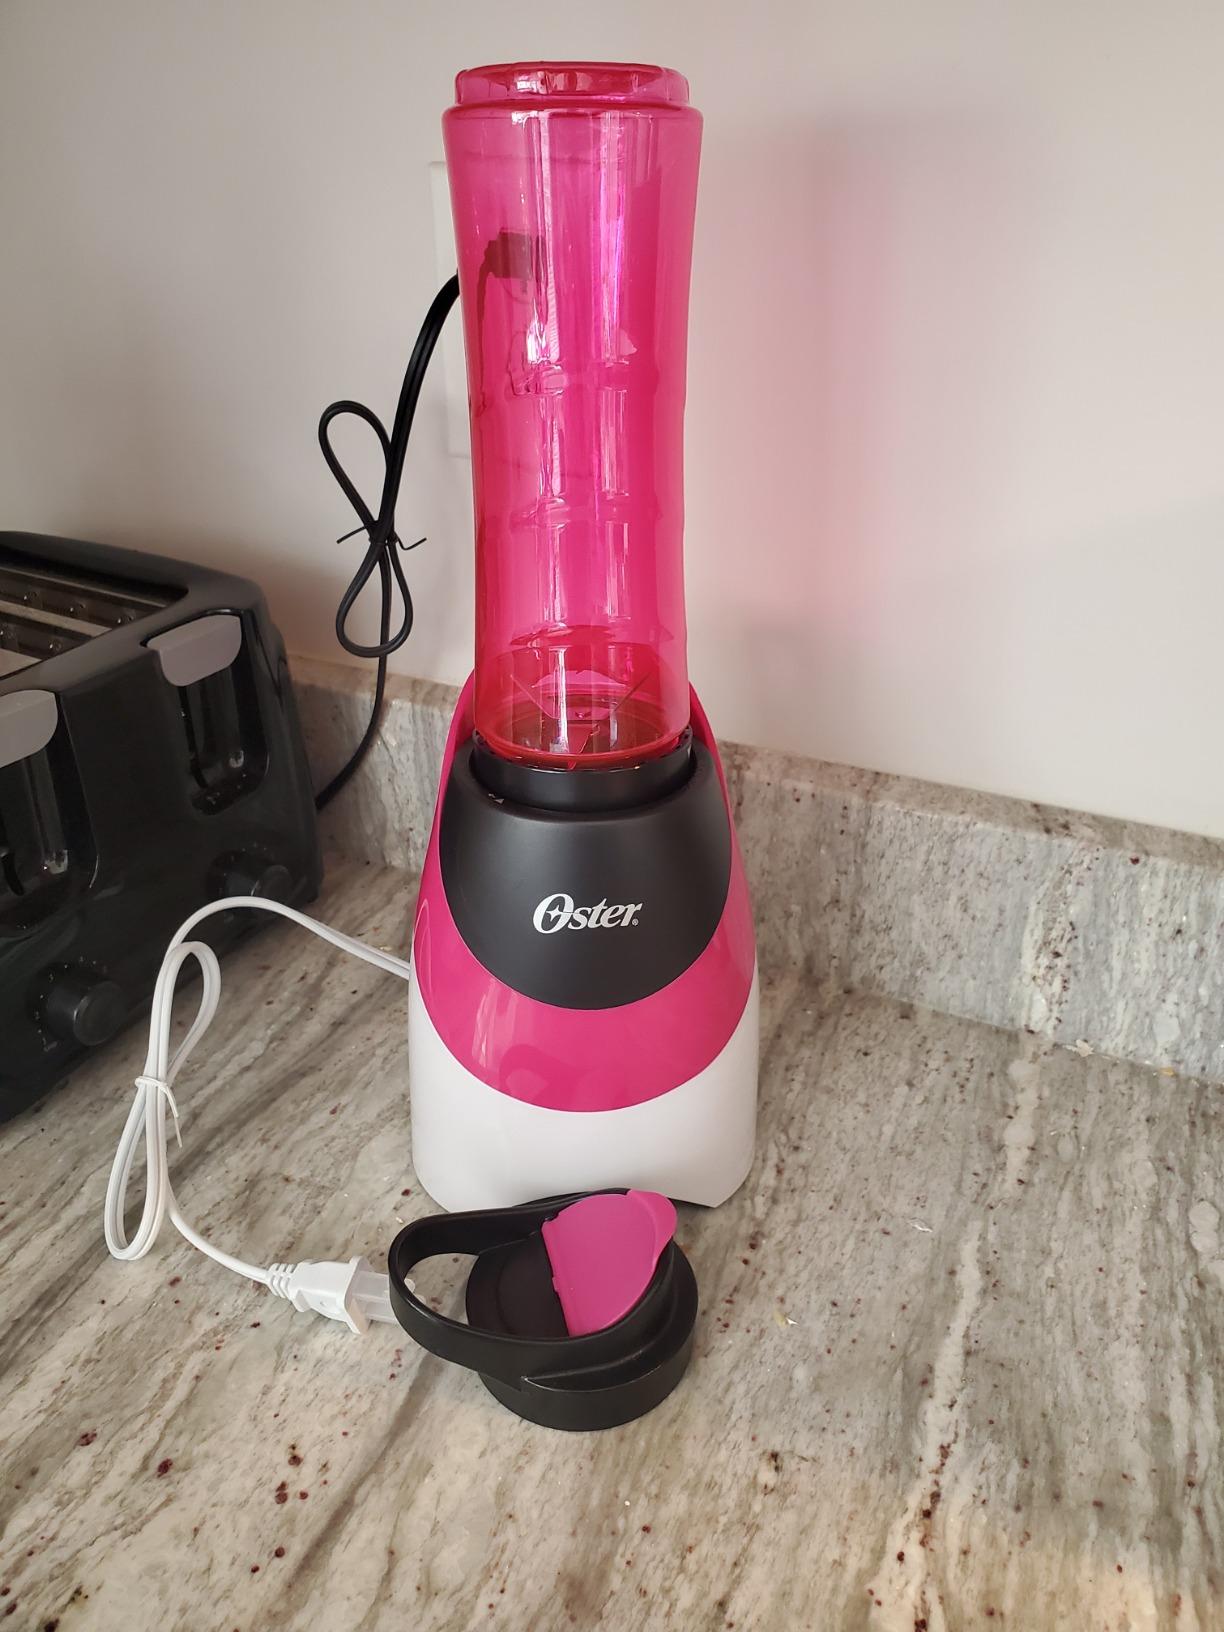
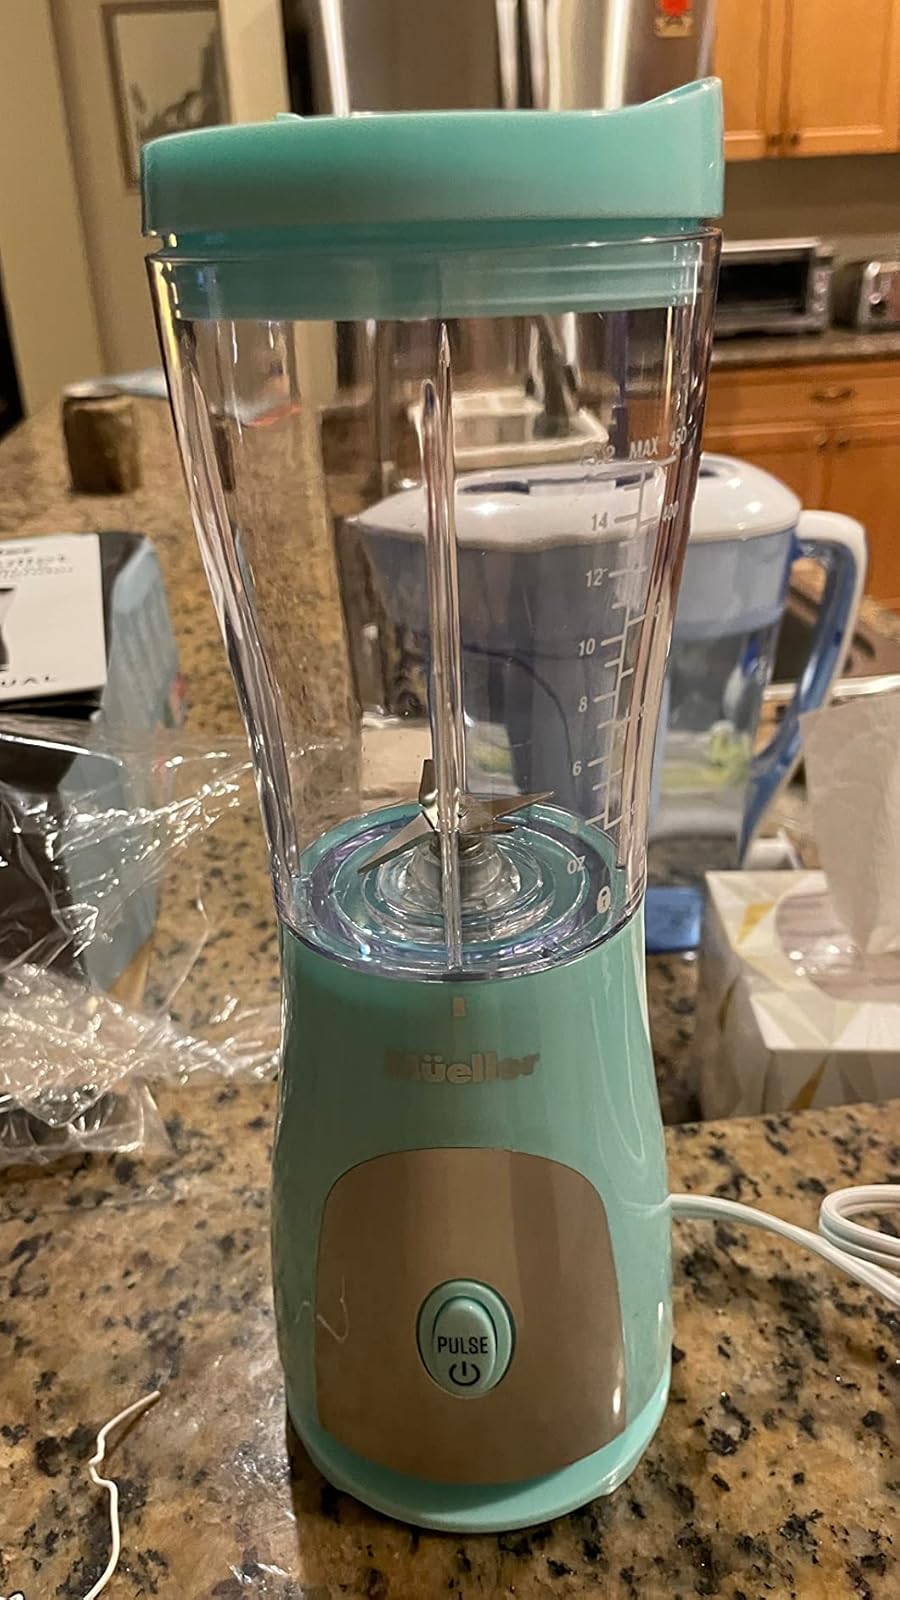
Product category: items_blender
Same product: no